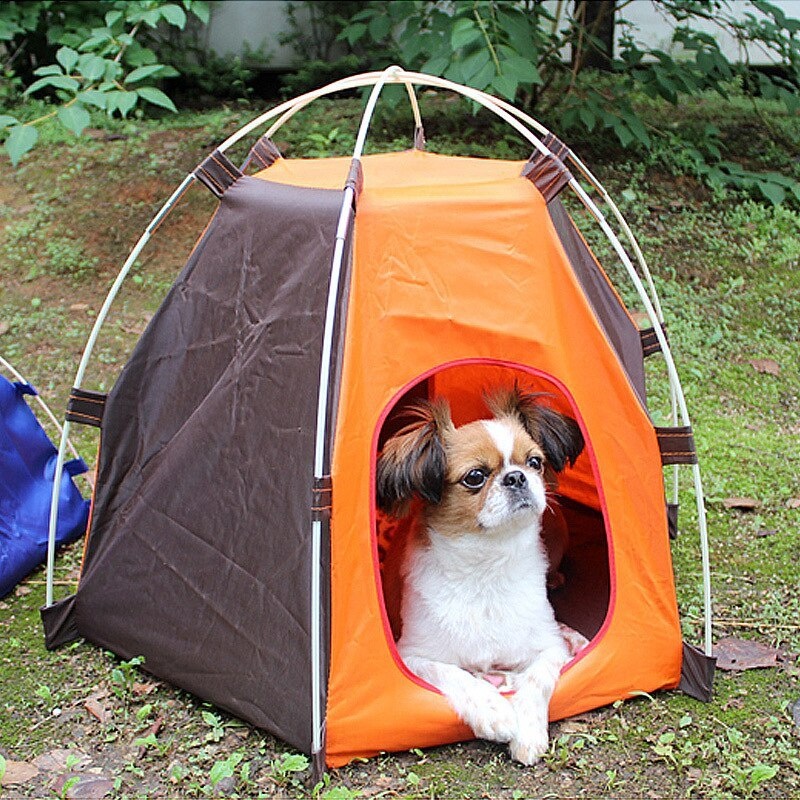
Camping Indoor Outdoor Pet Tent Small Dog Cat House Sunscreen Portable Foldable Puppy Kennel Cat Nest Dog Sleeping Bed
Brand: DM
Name of Product: Small Pet Tent size:65×55×25cm Packing: Separate storage bag packaging, The style of this pet tent is designed to meet the high aesthetic requirements. The design pays attention to detail and personality. It adopts, defense, and moisture-proof Oxford fabric. It can be folded at will, and it is easy to disassemble. The inner cushioning material of the tent can be added by itself, and it is convenient to remove and clean. Whether you are at home or out, it’s a great place for pets to rest.
Category: Animals & Pet Supplies > Pet Supplies > Pet Carriers & Crates > Soft-Sided Crates